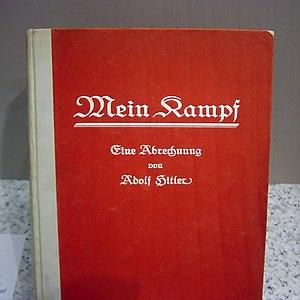
1925 est une année commune commençant un jeudi.
Mein Kampf est un livre rédigé par Adolf Hitler entre 1924 et 1925.